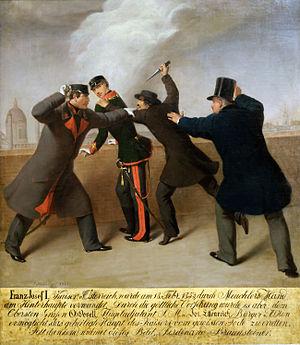
L'attentat de Libenyi est une tentative d'assassinat sur l'empereur François-Joseph Iᵉʳ d'Autriche commise par le nationaliste hongrois Janos Libenyi.
Maximilian Karl Lamoral O'Donnell von Tyrconnell est un militaire autrichien issu de la noblesse irlandaise.
27 février : mort de Amadou Sékou. Début du règne de Amadou Amadou, troisième et dernier roi du Macina. Après une grande crise de succession, il règne sans difficultés jusqu’à l’avènement du Toucouleur El Hadj Omar.